Carol Jackson

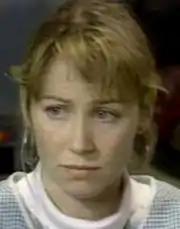
Carol as she appeared in 1993.

In an interview from 1995 that was published by Larry Jaffee in 2009, Coulson described Carol as "fiery, loud and determined". However, Coulson added that she played Carol as possibly more approachable as time progressed, adding, "It's difficult to find a level when you step into a soap, it's so fast-moving. You're not really sure who you are or what you're doing. I think as the actor relaxes, maybe the character softens a little. Everybody's trying to find their level." Author Kate Lock has suggested that "Carol always looked careworn and sounded snappish, but then, as pointed out repeatedly, she's had to make a lot of sacrifices in her life, raising four kids single-handedly, missing out on any chance of a career". Carol is depicted as a grafter who is fiercely protective of her problematic children. Discussing Carol's role as a mother, Coulson has said, "I think a lot of mothers find their adolescent children hard work, and with four children well, what more can I say? She's out working, trying to get money. She's always tired - it's hard being a mum." Coulson argued with the production team over Carol's attire. She felt that Carol should not have a bad dress sense just because she is poor.